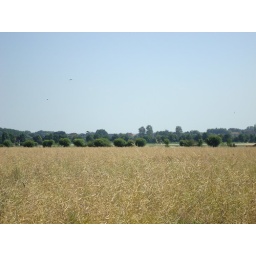
A wide view over a field with some birds in the air.